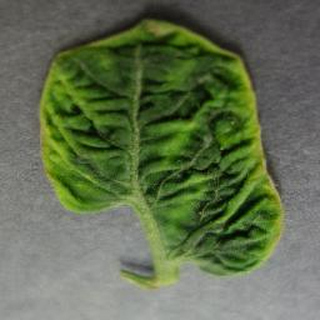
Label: tomato_yellow_leaf_curl_virus